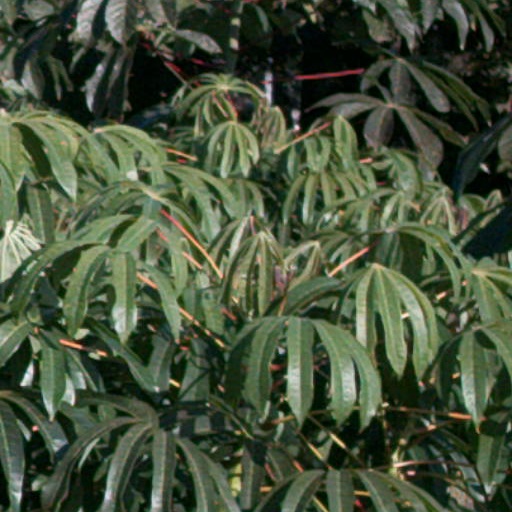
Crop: cassava